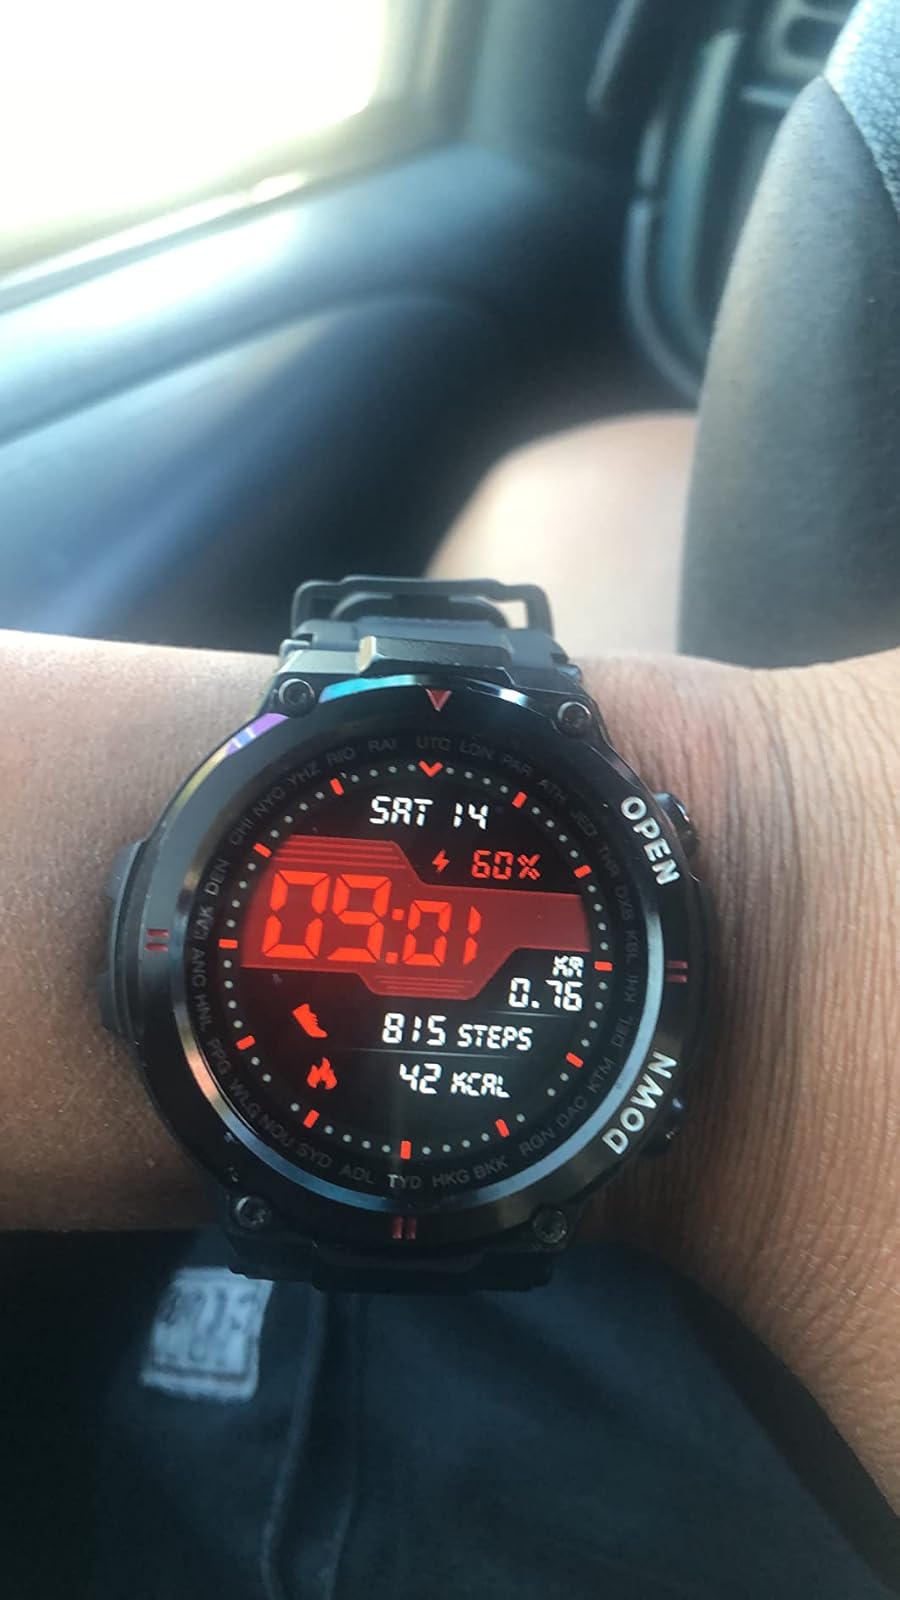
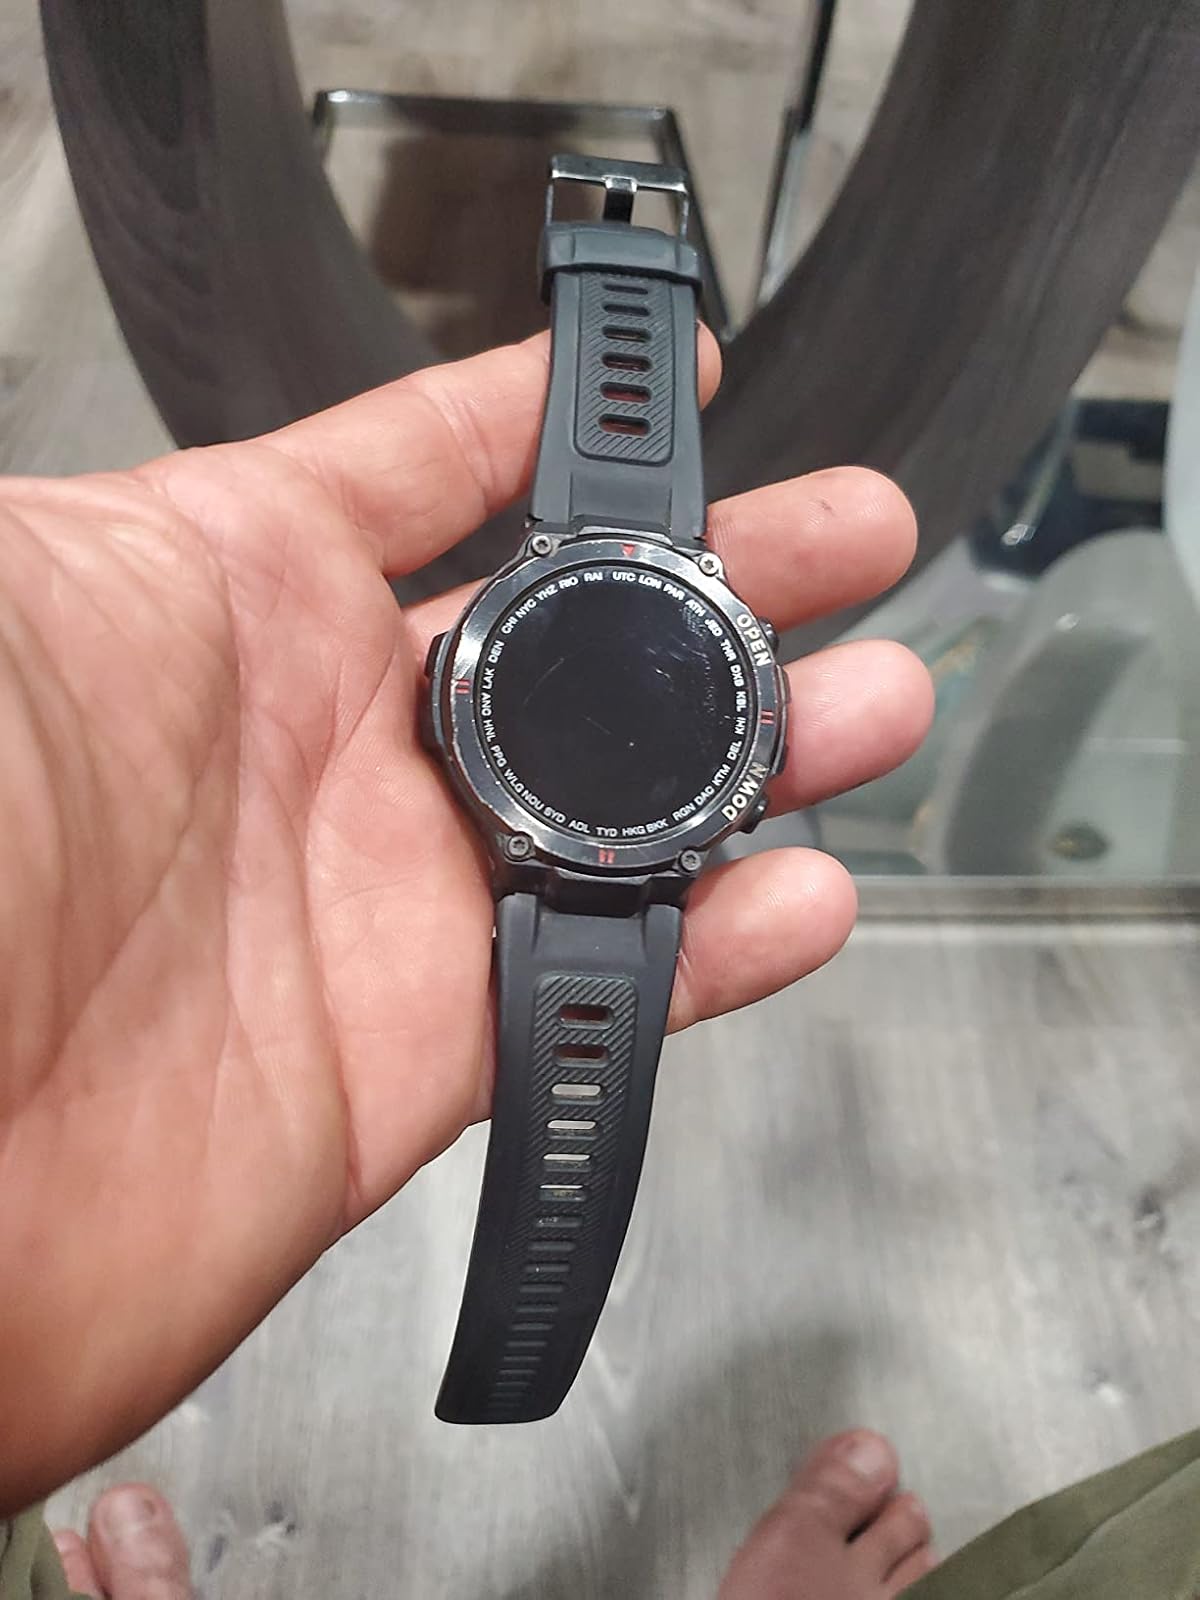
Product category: smartwatch
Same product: yes